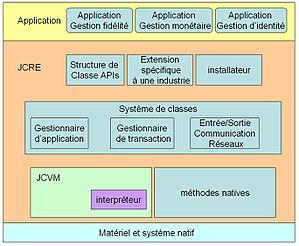
javacard architecture
Java SE